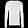
Label: Pullover